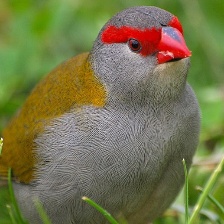
Species: RED BROWED FINCH
Scientific name: NEOCHMIA TEMPORALIS
ImageNet parent category: house_finch